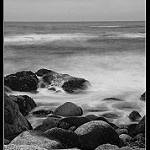
Label: sea